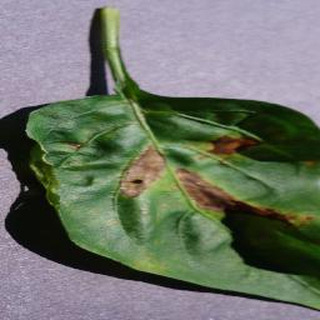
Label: bell_pepper_bacterial_spot